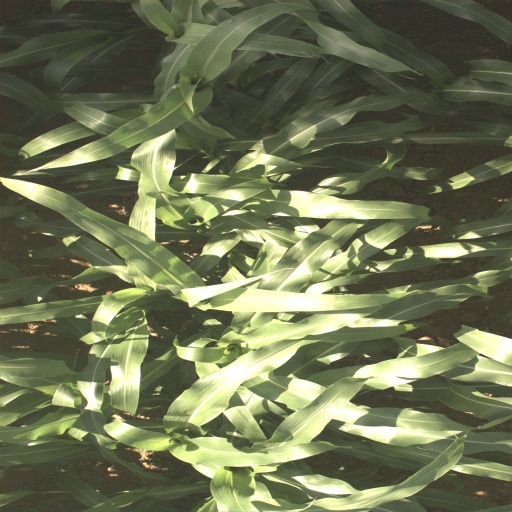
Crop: sorghum